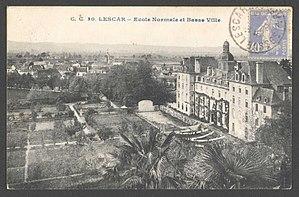
Carte postale illustrant une vue sur l'école normale de Lescar (actuelle Lycée Jacques Monod) ainsi que sur la ville basse vers 1900.
Le lycée Jacques-Monod est un établissement français d'enseignement secondaire et supérieur situé à Lescar. La cité scolaire d'environ huit cents élèves dispose d'installations, dont un édifice construit au 17ème siècle, sur un campus de 10 500 m².
Lescar est une commune française située dans le département des Pyrénées-Atlantiques en région Nouvelle-Aquitaine. Elle s'étend sur les contreforts de la chaîne des Pyrénées, principalement au sein de la vallée du gave de Pau. La ville médiévale se développe sur un promontoire rocheux, surplombant le gave au sud, et se trouve délimitée par le ruisseau du Lescourre au nord puis par la plaine du Pont-Long. Lescar est l'héritière de la cité gallo-romaine de Beneharnum, première capitale du peuple des Venarni qui donne son nom à l'ancien État souverain du Béarn. Des traces de cette occupation antique sont retrouvées lors de fouilles menées, notamment dans le quartier du Bialé, mais aussi avec la découverte des restes de la villa Sent-Miquèu. La cité est en partie détruite durant le IXᵉ siècle lors des raids vikings.